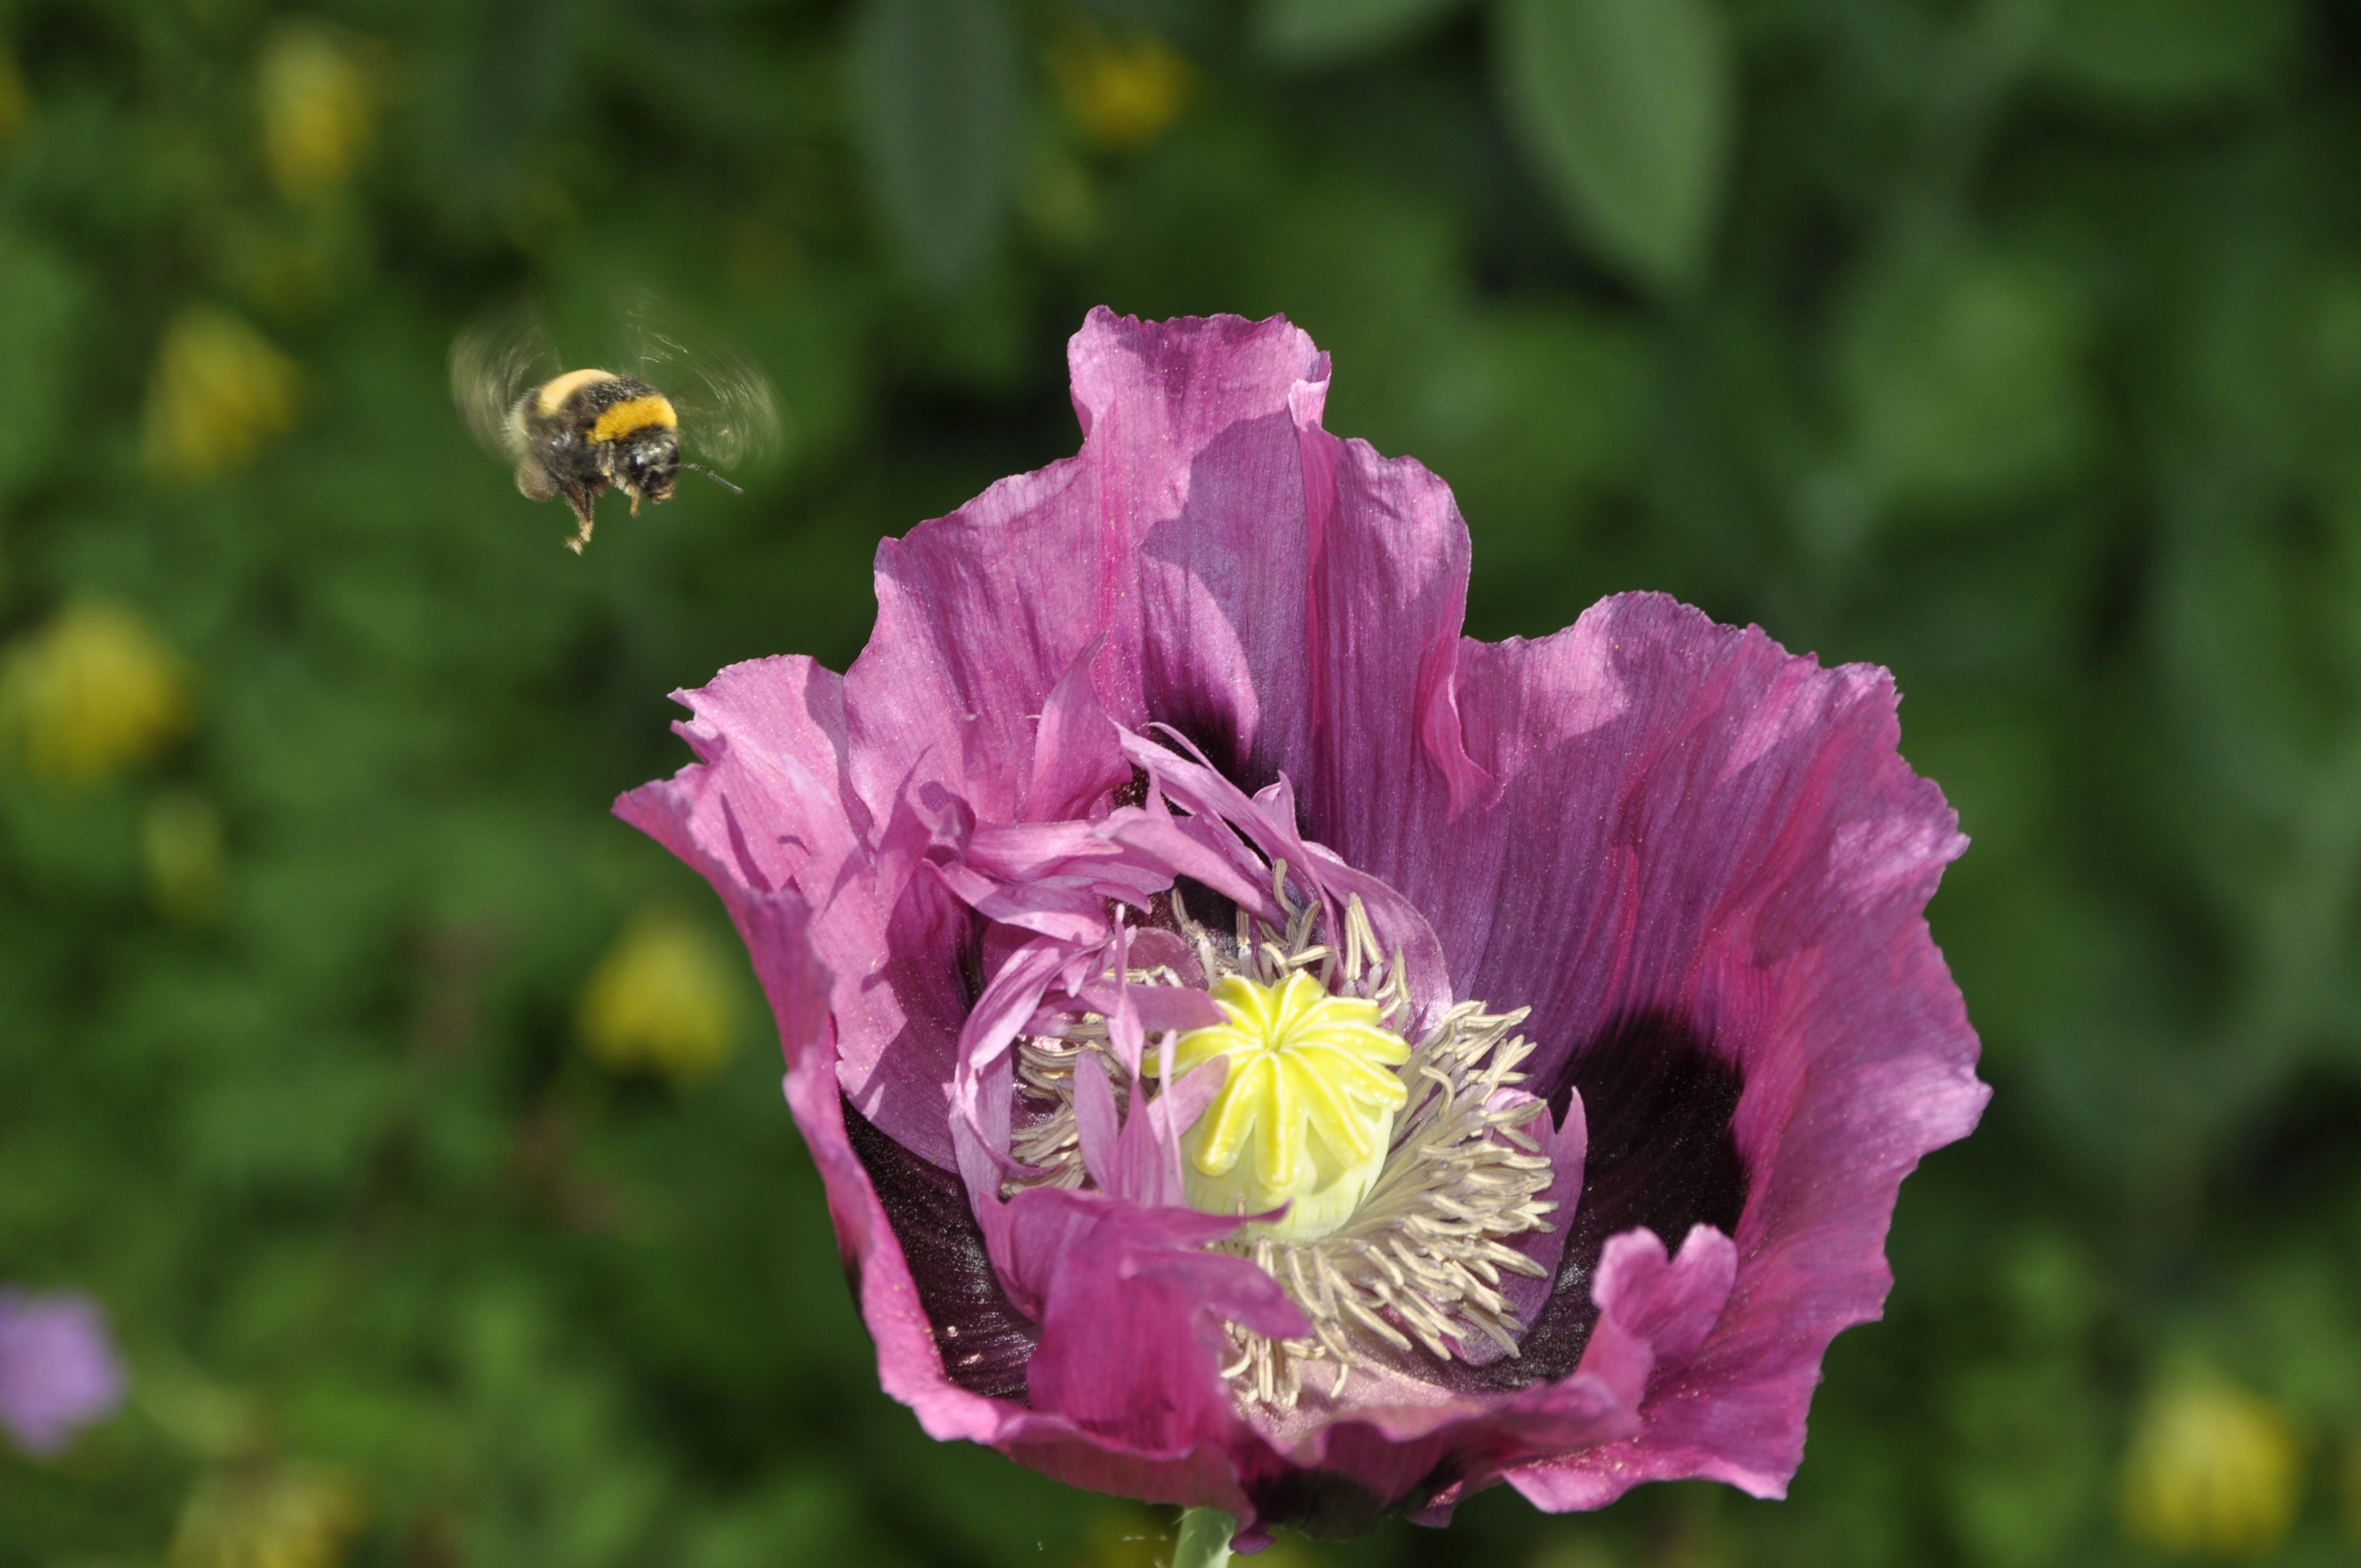
nature, blossom, plant, flower, purple, petal, fly, summer, insect, botany, flora, wildflower, bee, poppy, bumblebee, macro photography, flowering plant, land plant